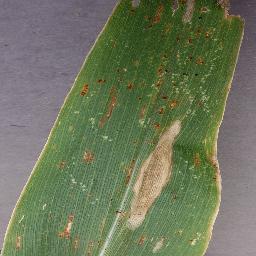
Label: Corn___Northern_Leaf_Blight